Emperor Kōmyō

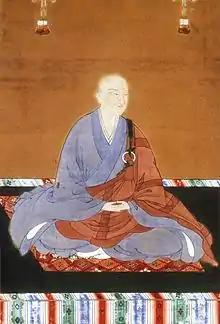

(11 January 1322 – 26 July 1380) was the second of the Emperors of Northern Court, although he was the first to be supported by the Ashikaga Bakufu. According to pre-Meiji scholars, his reign spanned the years from 1336 through 1348.